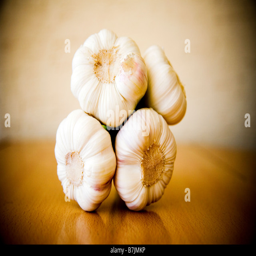
bunch of garlic on a table